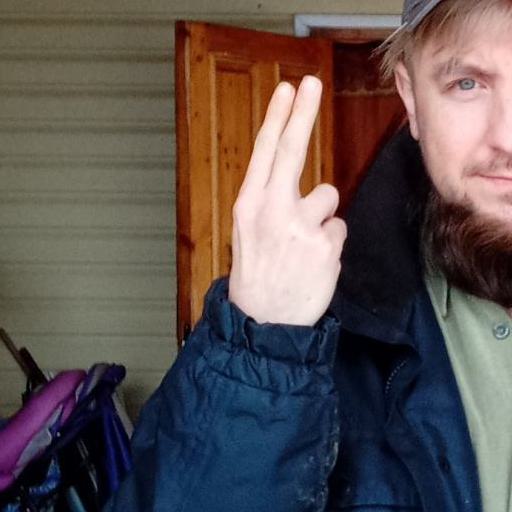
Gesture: two_up_inverted